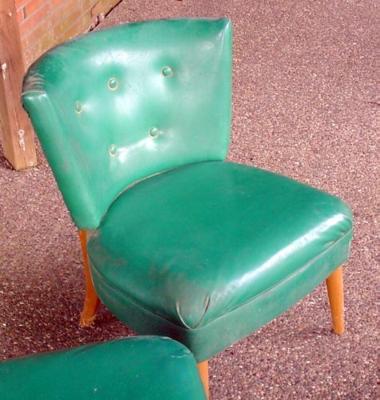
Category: chair